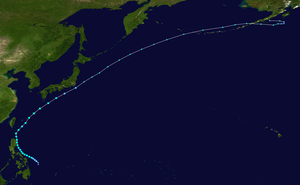
La saison cyclonique 2011 n'a pas de date spécifique de début ou de fin selon la définition de l'Organisation météorologique mondiale. Cependant, les cyclones dans ce bassin montrent un double pic d'activité en mai et en novembre.